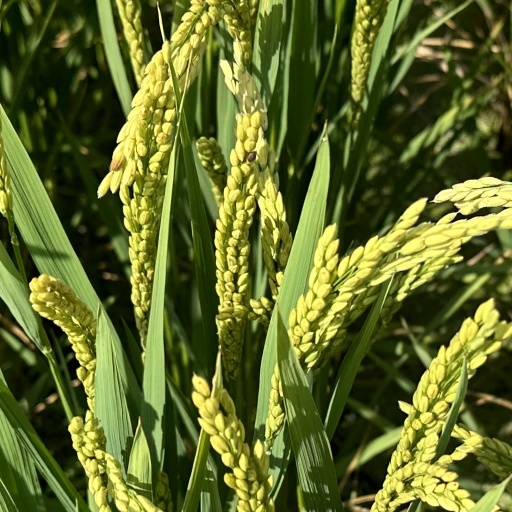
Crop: rice